Hans Dortenmann

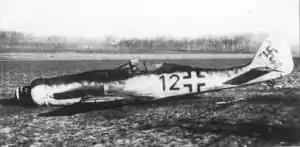
A Fw 190 D-9 of 10./JG 54, piloted by "Leutnant" Theo Nibel, downed by a partridge which flew into the nose radiator.

On 31 December, Dortenmann led a flight of 20 Fw 190 aircraft from III. "Gruppe" to Fürstenau in preparation for Operation Bodenplatte. Bodenplatte was an attempt at gaining air superiority during the stagnant stage of the Battle of the Bulge. That evening, the pilots were briefed on the mission objectives, which was the Grimbergen Airfield near Brussels. Under the overall command of Priller, 47 aircraft from the "Geschwaderstab" and I. "Gruppe" of JG 26, and further 17 aircraft from III. "Gruppe" of JG 54 took off at 08:14 on 1 January 1945. Flying at an altitude of approximately , the attack force sustained losses during the approach to the target area, largely due to anti-artillery fire. The airfield at Gimbergen was almost completely abandoned, the damage inflicted was minimal, and the losses sustained were significant. III. "Gruppe" of JG 54 alone suffered five pilots killed or missing in action, plus four further taken prisoner of war, making the mission a total failure. Dortenmann just made it to Kirchhellen.